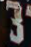
Number: 3